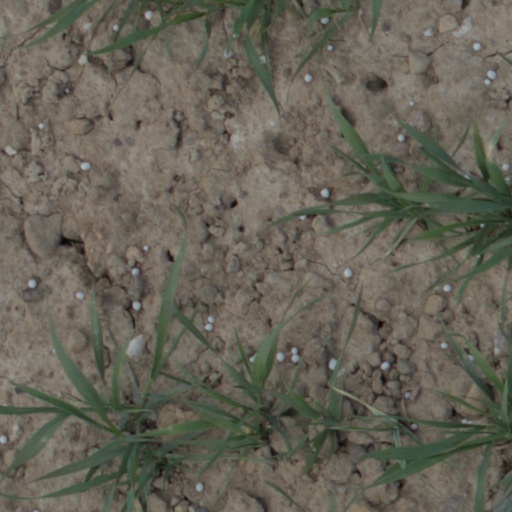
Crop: wheat